Ornithoptera chimaera

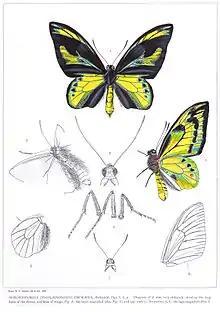
As "Schoenbergia chimaera", male in Robert Henry Fernando Rippon's "Icones Ornithopterorum" (1898 to 1906)

"Ornithoptera chimaera" is sexually dimorphic. The wingspan is 80–180 mm in females and 70–150 mm in males.